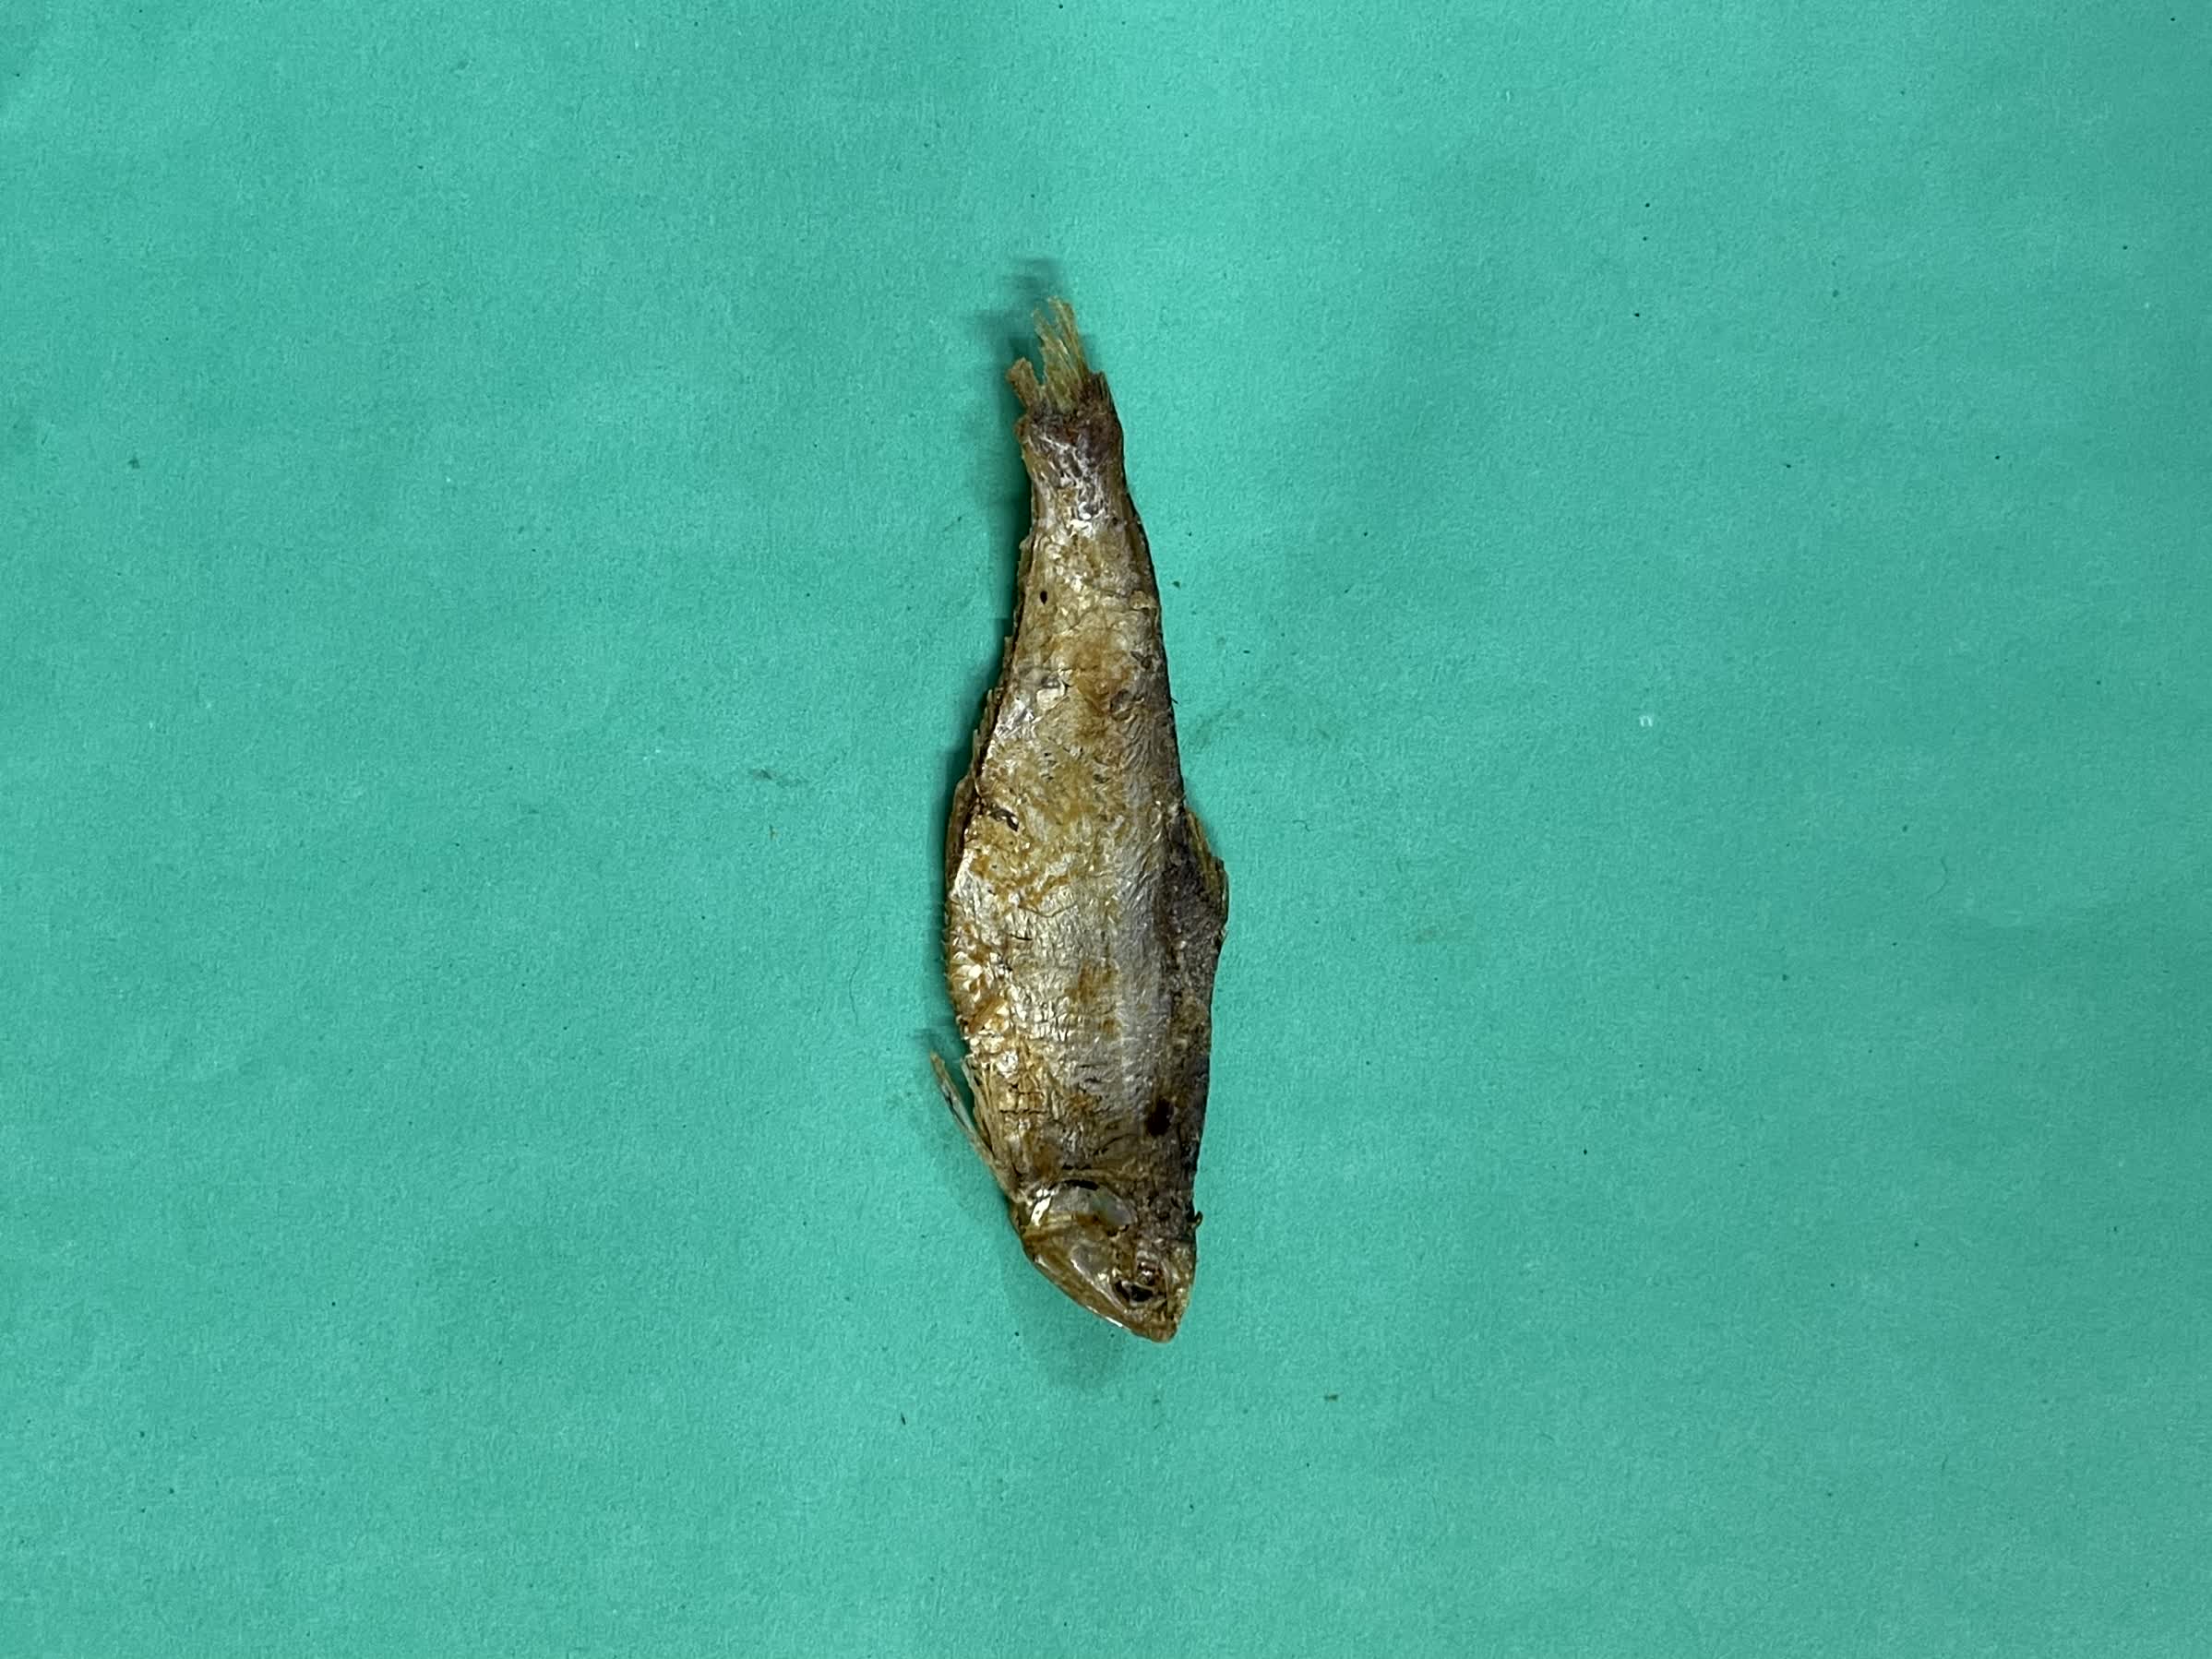
Species: Bashpata